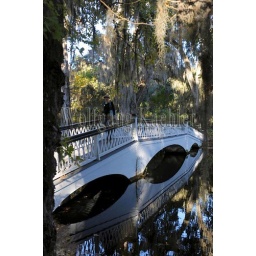
Usa, south carolina, near charleston, magnolia plantation and gardens in fall, white bridge and trees reflecting in pond